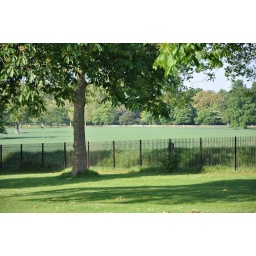
lush green field in the no-go Royally owned area